International School of Düsseldorf

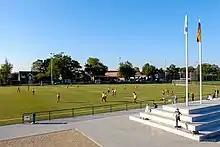
ISD Sporting Pitch

ISD offers extensive sport facilities. In 2013, a new indoor Sports and Community Center (SCC) was built. The outdoor sports facilities, located 2 kilometers from the main campus, were renovated in 2016 and include an artificial turf field for soccer and rugby, 100 meter track field, basketball field, beach volleyball/soccer pit, a fitness complex and a spectator tribune.